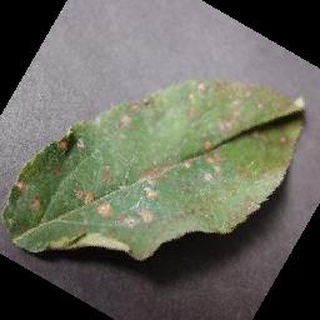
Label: apple_cedar_apple_rust